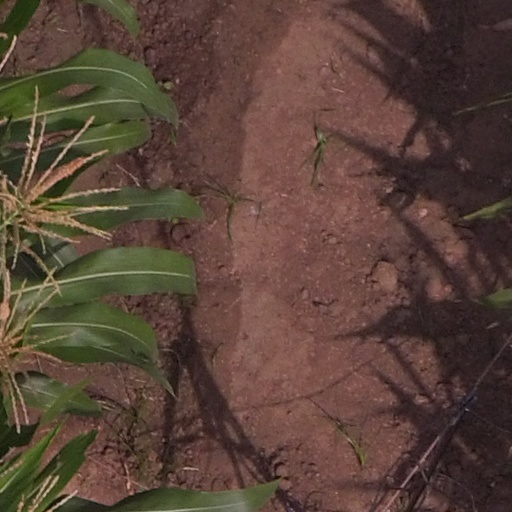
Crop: maize; corn